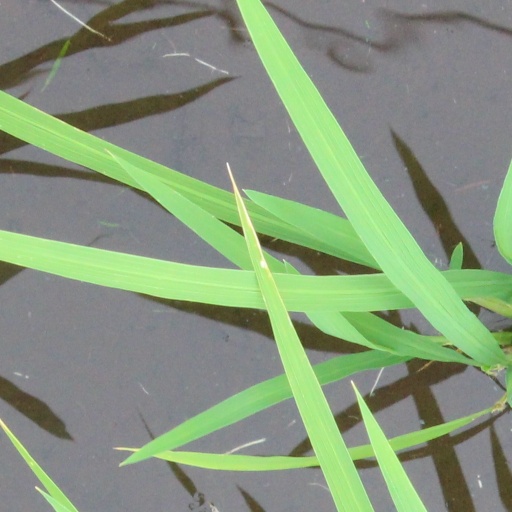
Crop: rice